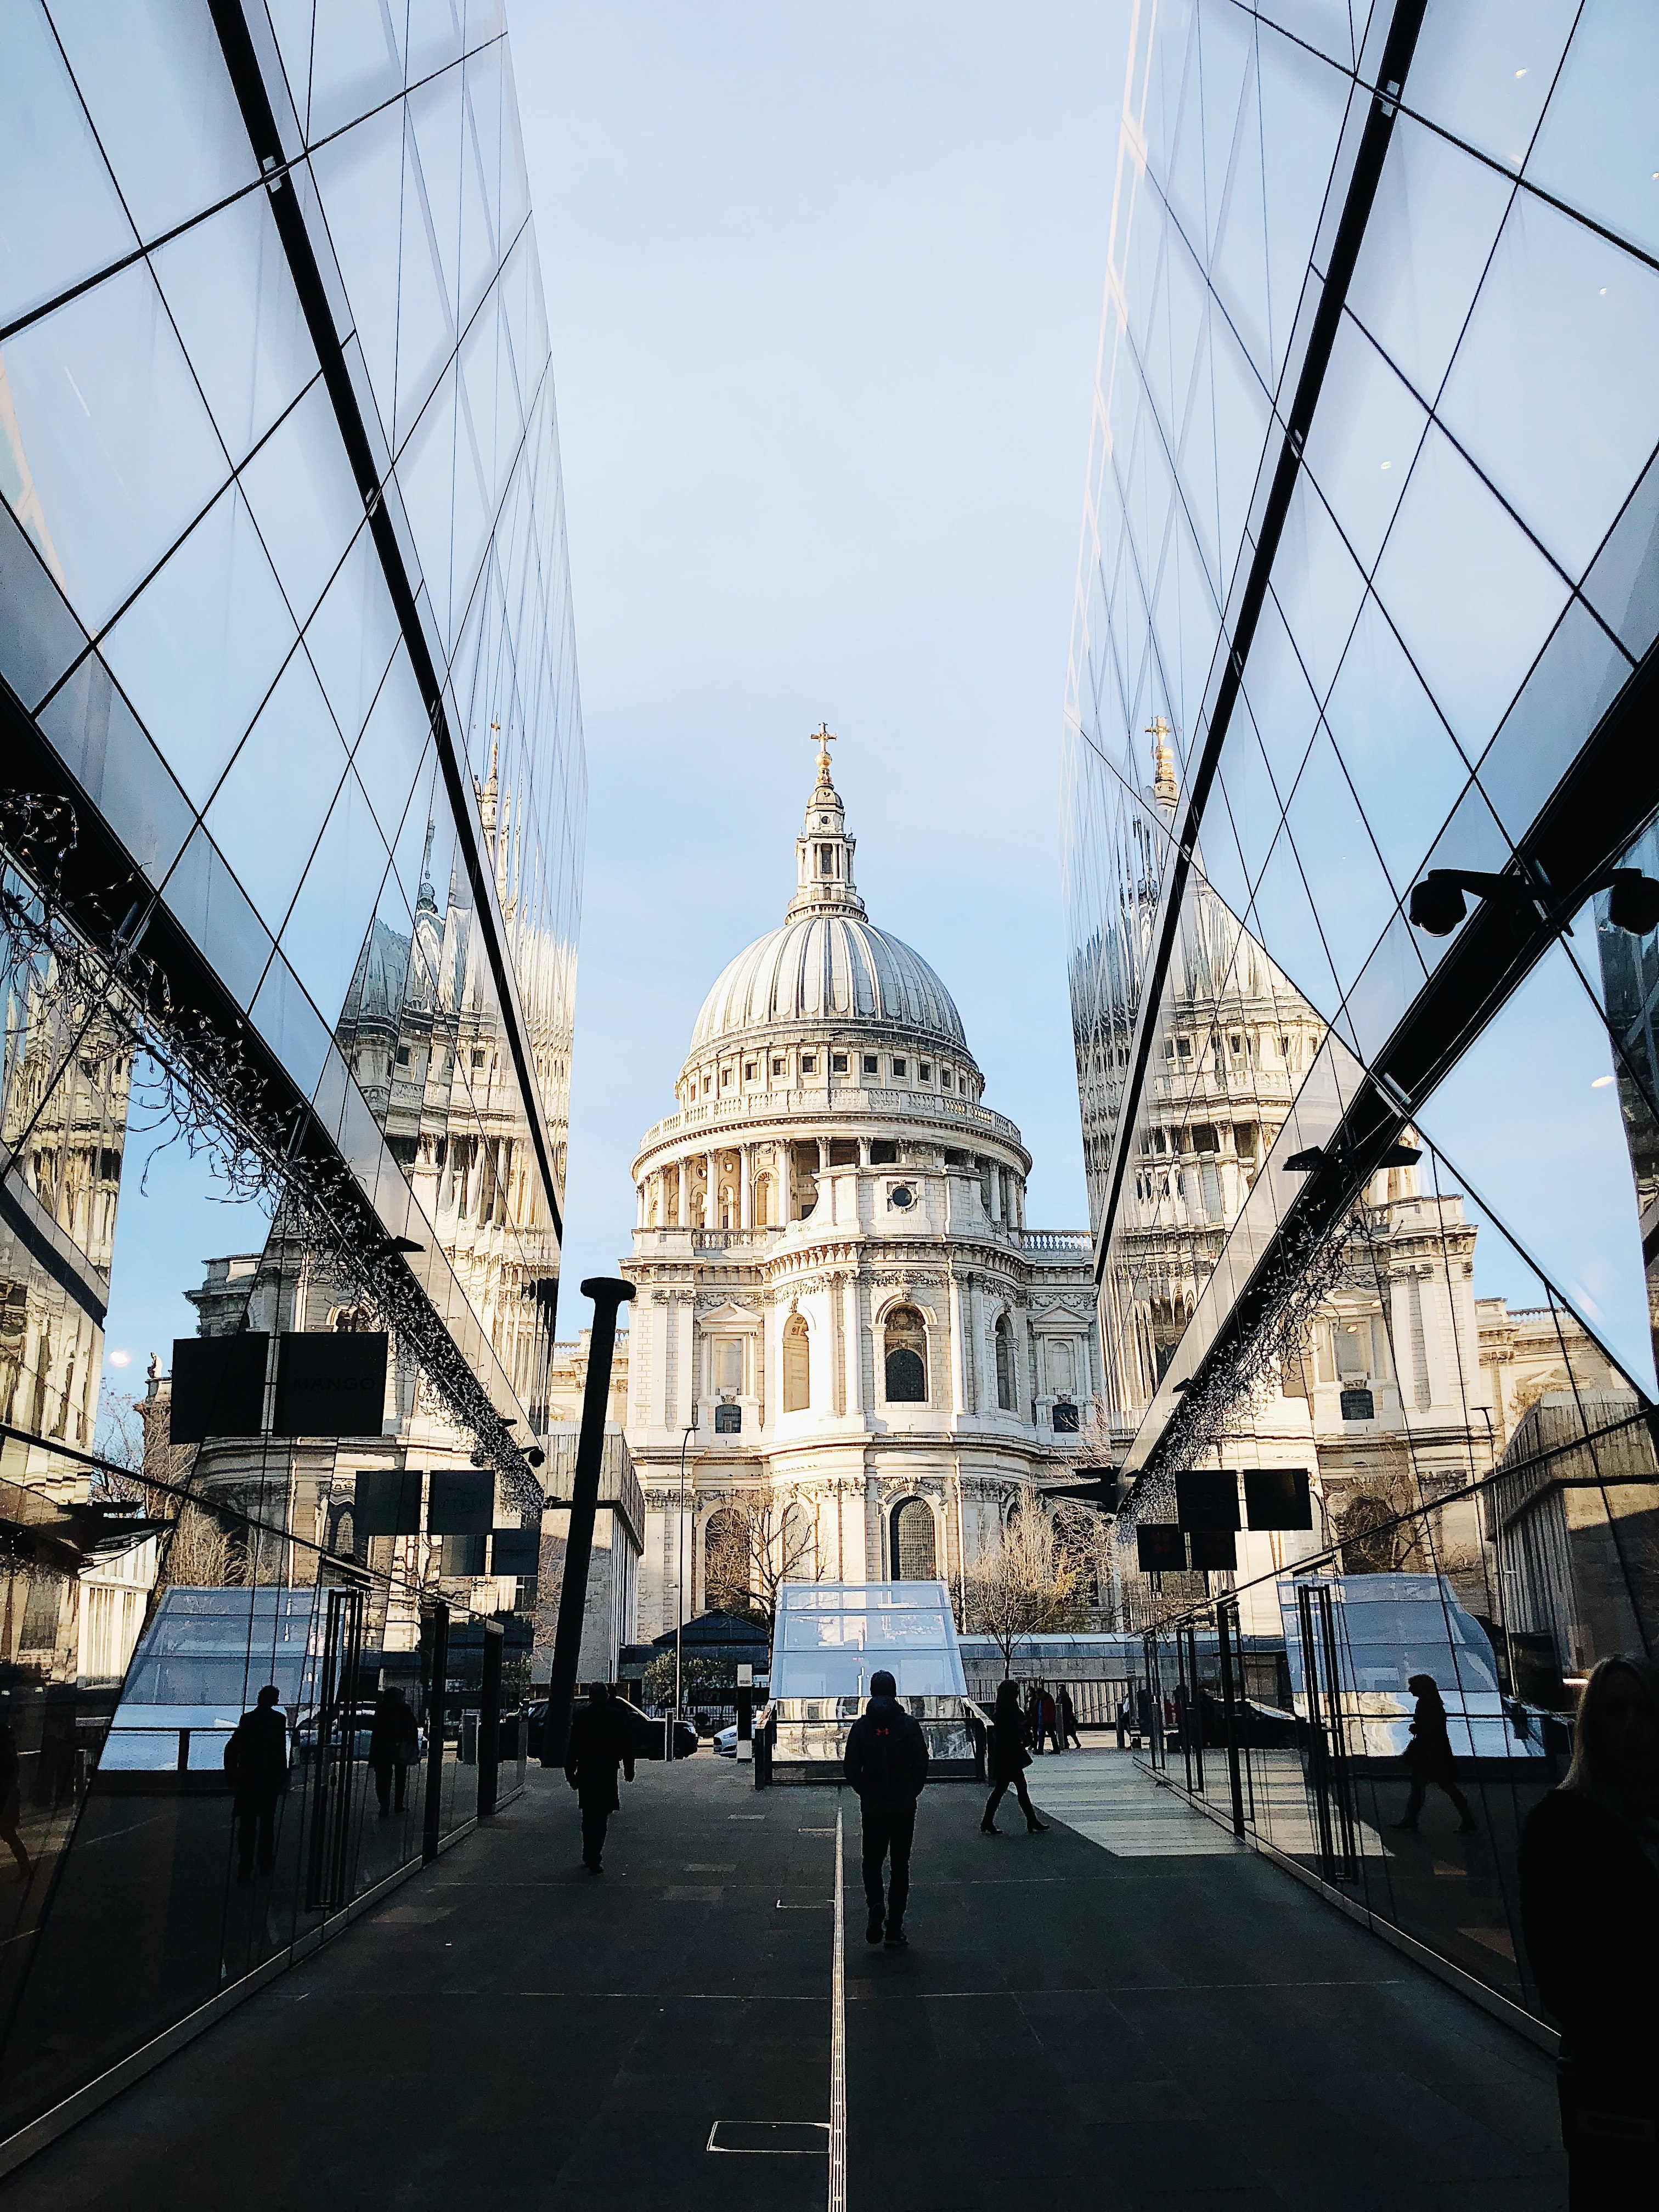
sky, architecture, landmark, urban area, reflection, city, daytime, town, building, metropolitan area, bridge, metropolis, infrastructure, street, symmetry, dome, tree, tourist attraction, winter, tourism, vehicle, vacation, cathedral, downtown, road, nonbuilding structure